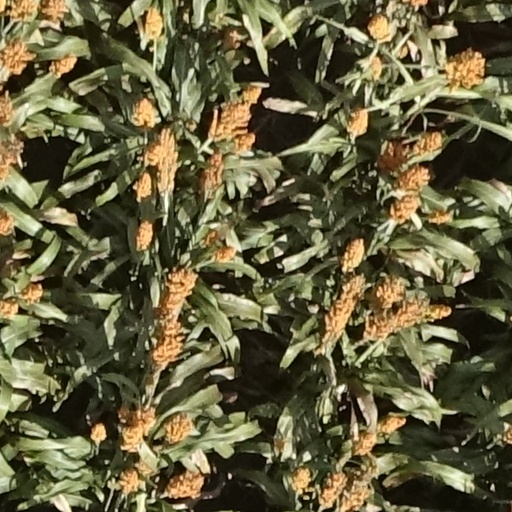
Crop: sorghum